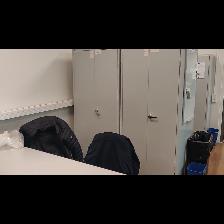
Label: NonHuman